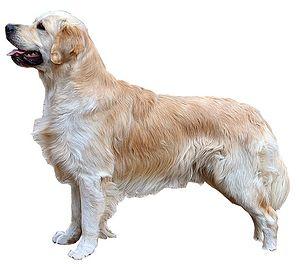
Retriever golden sur fond blanc